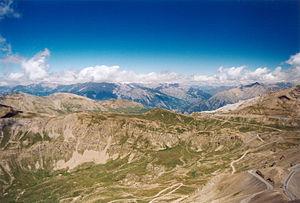
Col de la Bonnette Auteur
Le col de la Bonette est un col de montagne à 2 715 mètres d'altitude, où la route de la Bonette passe pour relier la vallée de l'Ubaye à celle de la Tinée. Le col de la Bonette se situe entre la cime de la Bonette et la cime des Trois Serrières. Une bonne partie de la route entre Jausiers et Saint-Étienne-de-Tinée est située en zone protégée du parc national du Mercantour.